Lost-wax casting

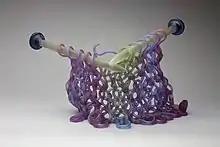
Lost-wax cast glass sculpture "Purple Reigns" by Carol Milne

The lost-wax casting process may also be used in the production of cast glass sculptures. The original sculpture is made from wax. The sculpture is then covered with mold material (e.g., plaster), except for the bottom of the mold which must remain open. When the mold has hardened, the encased sculpture is removed by applying heat to the bottom of the mold. This melts out the wax (the wax is 'lost') and destroys the original sculpture. The mold is then placed in a kiln upside down with a funnel-like cup on top that holds small chunks of glass. When the kiln is brought up to temperature (1450-1530 degrees Fahrenheit), the glass chunks melt and flow down into the mold. Annealing time is usually 3–5 days, and total kiln time is 5 or more days. After the mold is removed from the kiln, the mold material is removed to reveal the sculpture inside.